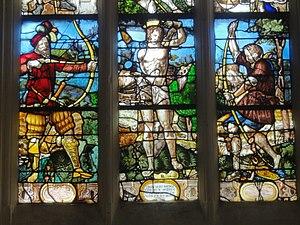
Verrière n° 7.
L'église Saint-Martin est une église catholique paroissiale située à Triel-sur-Seine, en France. C'est un vaste édifice issu de quatre époques différentes. En raison des agrandissements successifs entre la fin du XVᵉ siècle et le milieu du XVIᵉ siècle, le plan est devenu très complexe, et la nef gothique du second quart du XIIᵉ siècle ne représente plus qu'une partie infime de la superficie totale. À l'origine, est une église d'un plan cruciforme régulier. Les voûtes de son vaisseau central s'effondrent probablement au bout de deux générations, ce qui motive la reconstruction des parties hautes au début du XIVᵉ siècle. Elles se caractérisent par un triforium de style gothique rayonnant particulièrement élégant. L'église conserve toutefois le défaut d'un vaisseau central et d'un transept trop étroits, et les habitants y remédient à la fin du XVᵉ siècle en équipant l'église d'un second bas-côté sur tout son flanc sud, et d'une grande chapelle de deux vaisseaux au nord du transept et du chœur. Ces parties sont de style gothique flamboyant, et plus soignées et plus homogènes à l'extérieur qu'à l'intérieur, où le raccordement avec les parties anciennes est malaisé.